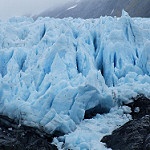
Label: glacier